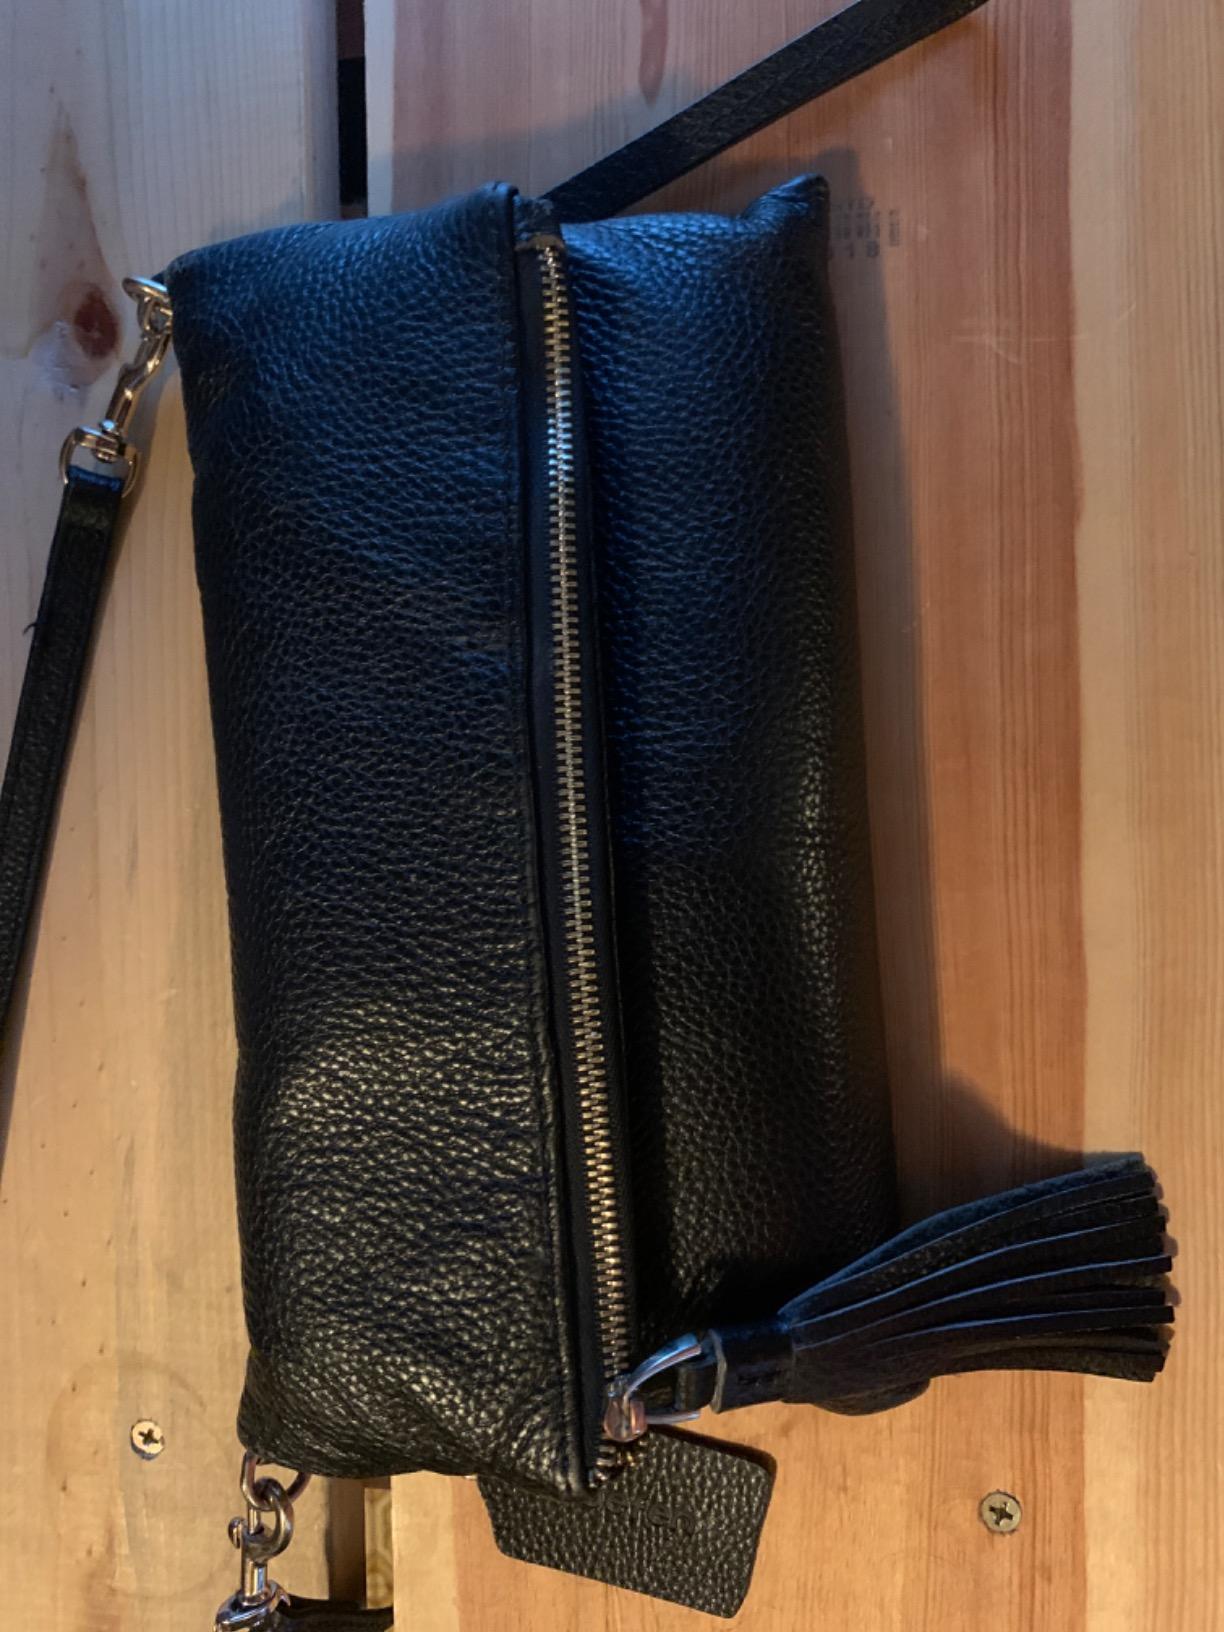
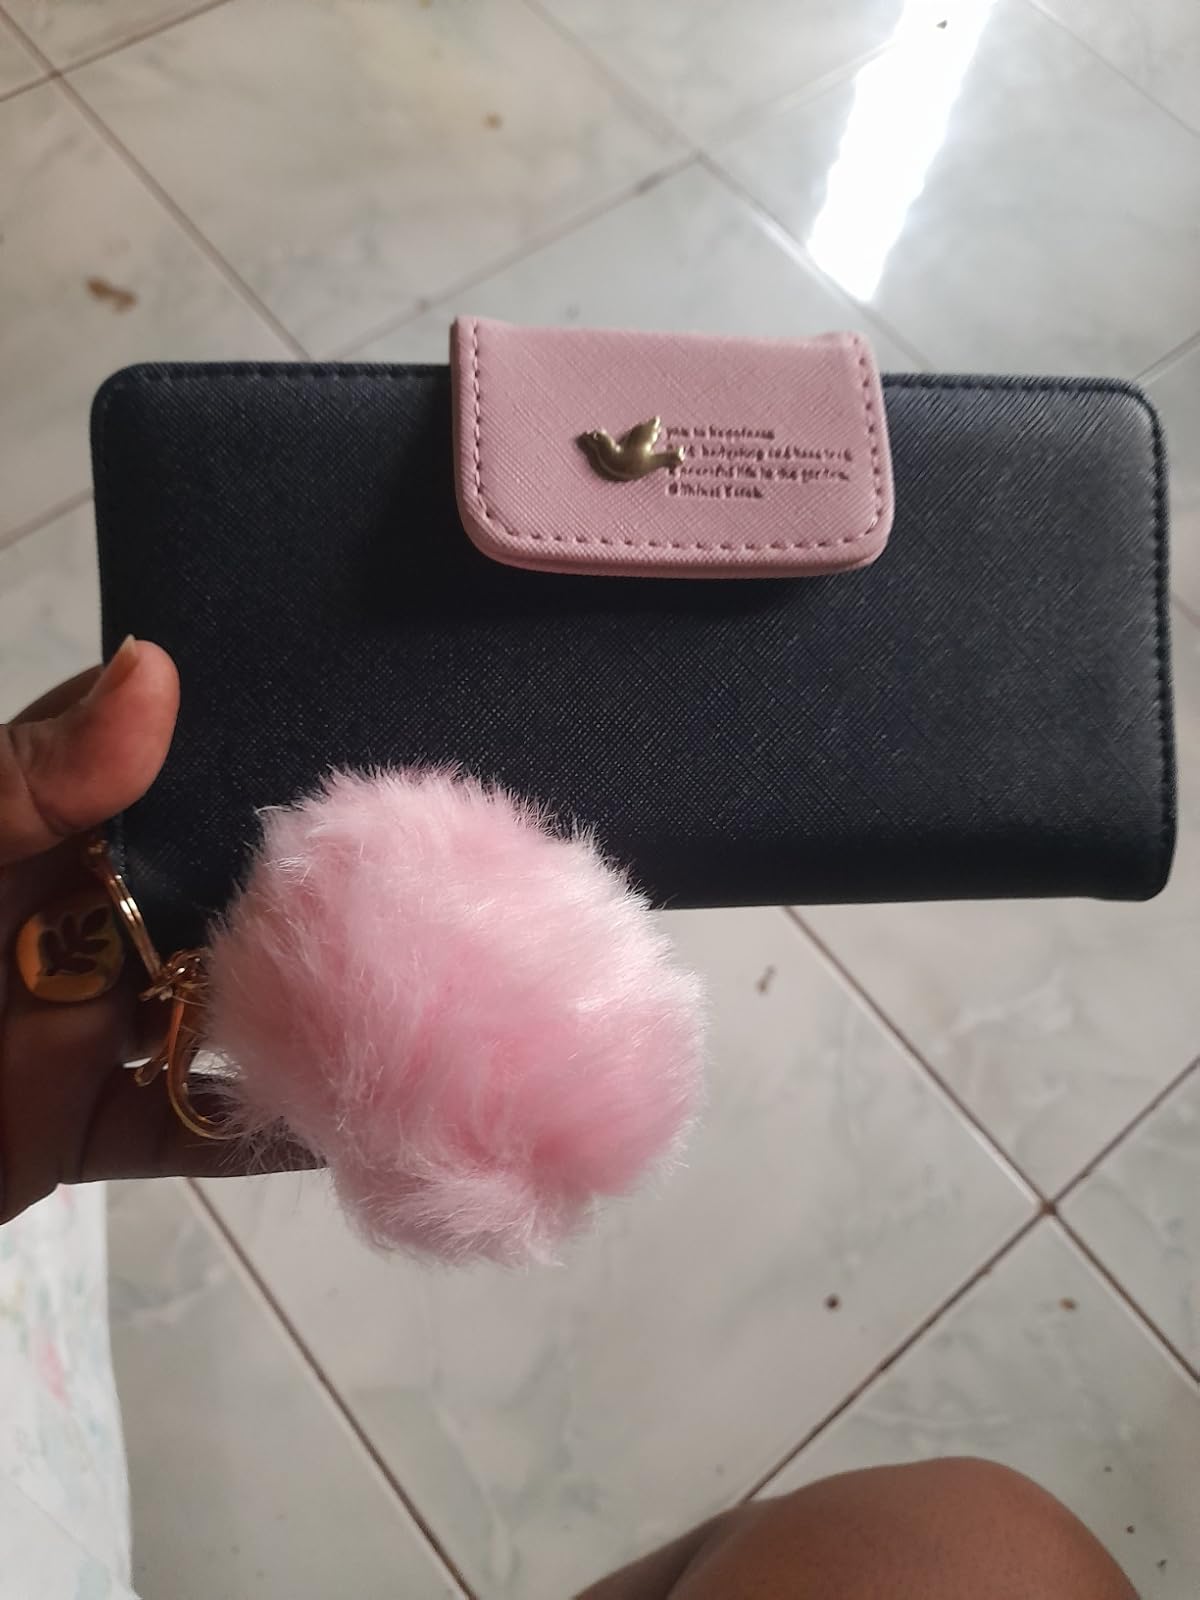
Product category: accessories_handbag
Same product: no